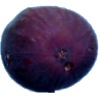
Label: fig